Florian Toplitsch

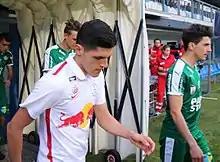
Toplitsch (R) with WSG Wattens in 2017

Florian Toplitsch (born 7 September 1991) is an Austrian football player. He plays for Völser SV.